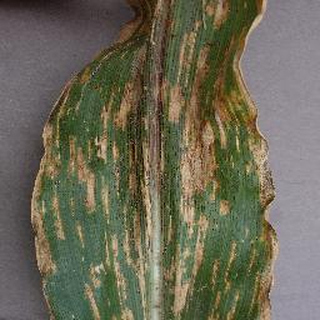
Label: corn_cercospora_leaf_spot